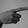
ASL letter: G